TD Bank Ballpark

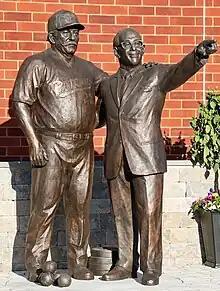
Manager Emeritus Sparky Lyle and Chairman Steve Kalafer - TD Bank Park 2021

TD Bank Ballpark was designed by architectural firms Clarke Caton Hintz and SSP Architectural Group. It is designed and maintained to meet or exceed Triple-A standards per the Atlantic League's facility requirements. The ballpark's wine-colored brick and green exposed steel façade and gabled metal roof is designed to evoke the historic character and elements reminiscent of some of the country's older stadiums. The press box on the concourse level is intentionally located at a slightly lower height and down the first base line so fans have an unobstructed view of the field as they enter the ballpark. The wide concourse runs from foul pole to foul pole. The ballpark was honored for its outstanding design with a New Jersey Golden Trowel Grand Design Award.